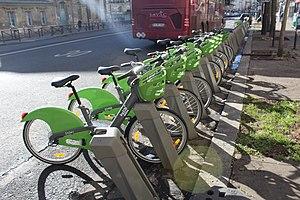
Station Vélib', avenue de Versailles, Paris.
Vélib' Métropole, anciennement Vélib', est un système de vélos en libre-service disponible à Paris et dans les autres villes membres du syndicat Autolib' et Vélib' Métropole ; il s'inscrit dans le domaine de la mobilité partagée. Par synecdoque référentielle, « vélib' » désigne aussi la bicyclette.